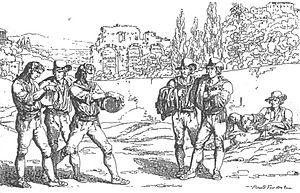
La ruzzola ou ruzzolone est un jeu de boules italien pratiqué en Émilie-Romagne, Toscane, Abruzzes, Marches, Ombrie, Latium et Calabre.